Jaden McDaniels

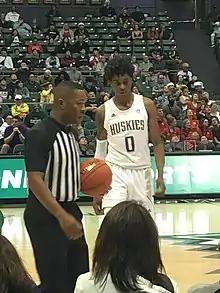
McDaniels (right) at the 2019 Diamond Head Classic

Heading in to the college season, McDaniels was considered a possible number-one pick in the 2020 NBA draft. In his collegiate debut at Washington, a 67–64 upset of Baylor, he had 18 points and seven rebounds. He had a season-high 22 points against Ball State. As a freshman, McDaniels averaged 13 points and 5.8 rebounds per game while starting 21 games but began coming off the bench midway through conference play. After the season, he declared for the 2020 NBA draft.